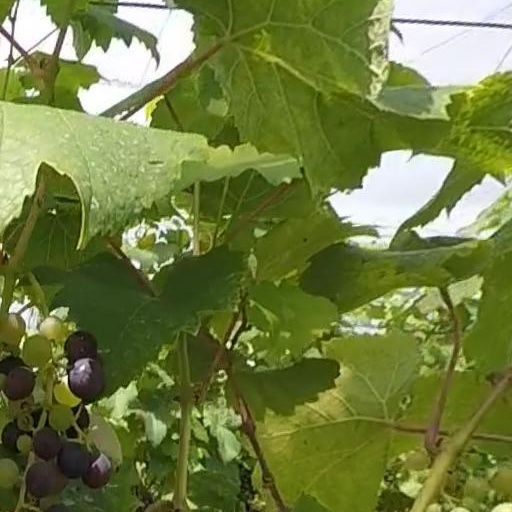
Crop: grape